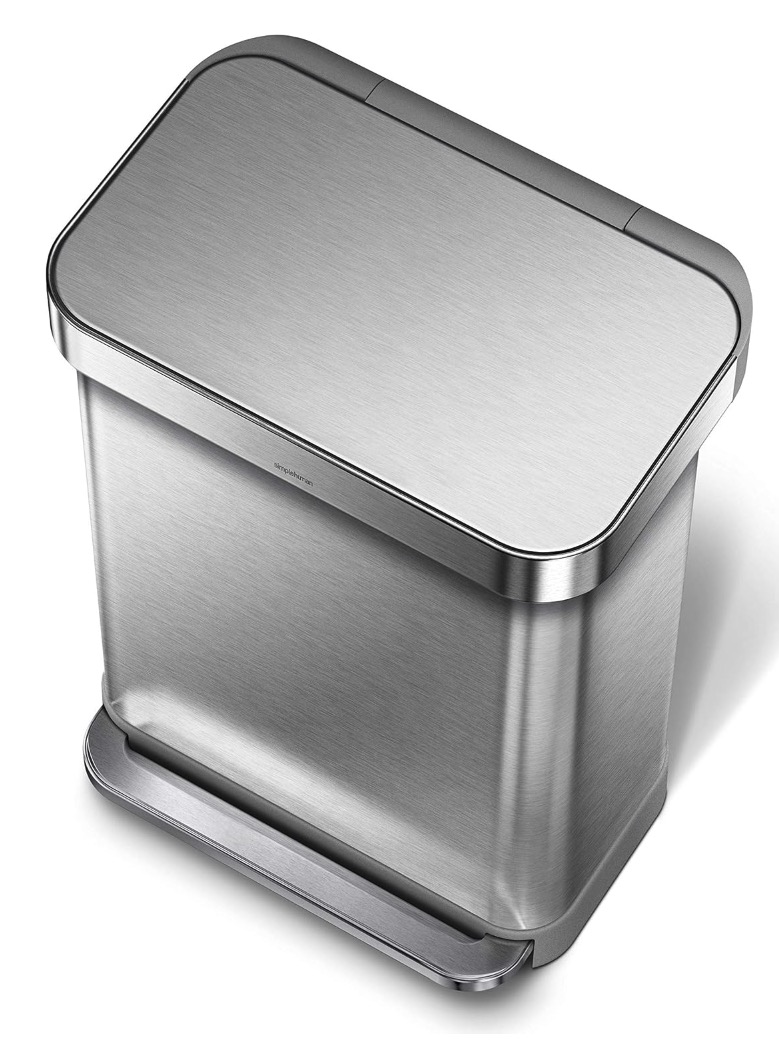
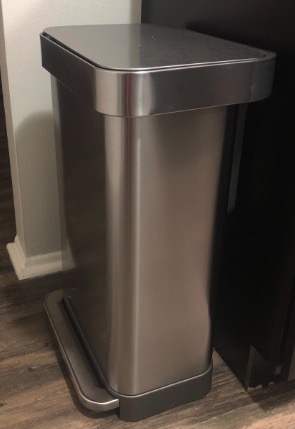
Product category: misc
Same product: yes